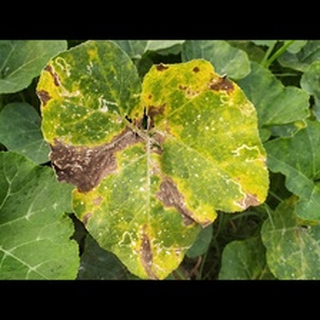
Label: pumpkin_downy_mildew